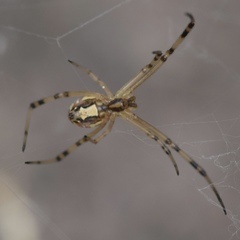
Species: Lactrodectus_hesperus